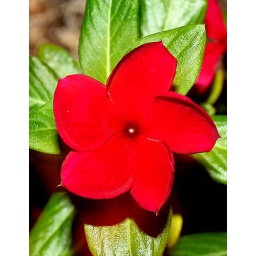
My son came home from the Marine boot camp, and this was hiding under the Marine flag in the flower pot.